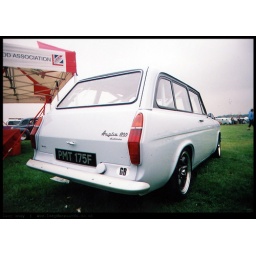
An Ford Anglia Estate... an accepted black sheep in a field :o)